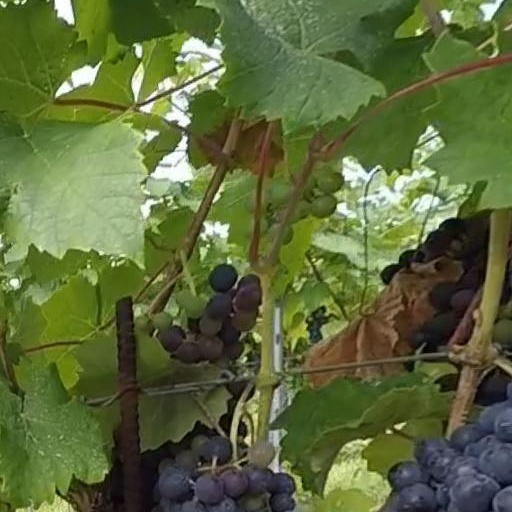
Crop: grape